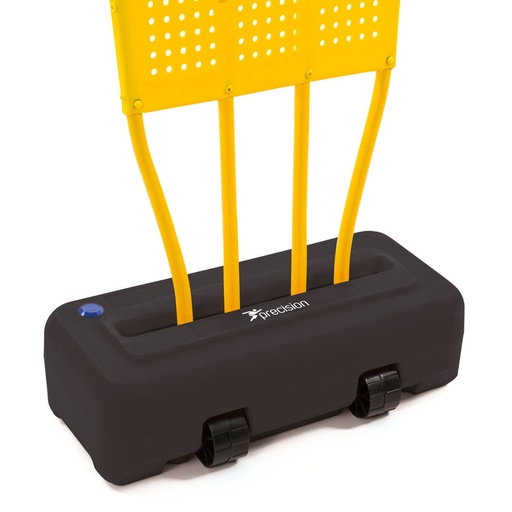
Precision Mannequin Roller Base
Enables TR727, TR737, TR74801, TR745, TR746 & TR747, to be used on AstroTurf or indoors. Wheels also allow base to be used as a transporter both outdoors and indoors. Can be weighted with sand for increased stability. Heavy duty Mannequin stand with 2 wheels. Fill with Sand or Water. Ideal for AstroTurf.
Brand: Precision
Category: Business & Industrial > Retail > Mannequin Parts